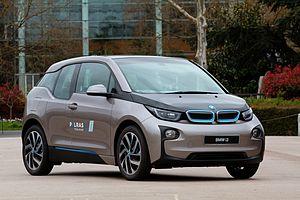
BMW i3 lors de la Toulousaine de l'automobile.
Une citadine polyvalente, est une automobile du segment B, légèrement plus grande et plus puissante qu'une petite citadine mais plus petite qu'une berline compacte. Ces voitures offrent généralement un niveau de confort satisfaisant pour les trajets routiers tout en restant bien adaptées à la circulation urbaine. Cette catégorie est apparue dans les années 1970 avec des modèles d'une longueur de l'ordre de 3,50 m. Aujourd'hui, leur longueur est plutôt de l'ordre de 3,90 m en versions 2 volumes. Le terme de polyvalente est justifié par l'accroissement de la taille moyenne de ce type de véhicule, se rapprochant des compactes. En Amérique du Nord, on parle de sous-compacte. Ces modèles sont les plus populaires dans de nombreux pays d'Europe, France et Italie en tête mais pas en Allemagne ou en Espagne où les compactes sont davantage représentées. Elles ont toutes 5 places.
La BMW i3 est une Voiture électrique ou hybride rechargeable du constructeur automobile allemand BMW, produite à partir de 2013. Premier véhicule électrique de série de la marque, elle fait partie avec l'i8 de la gamme BMW i. Elle est préfigurée par le concept car Mega City Vehicle MCV présenté au salon de l'automobile de Francfort.